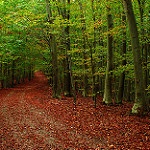
Label: forest